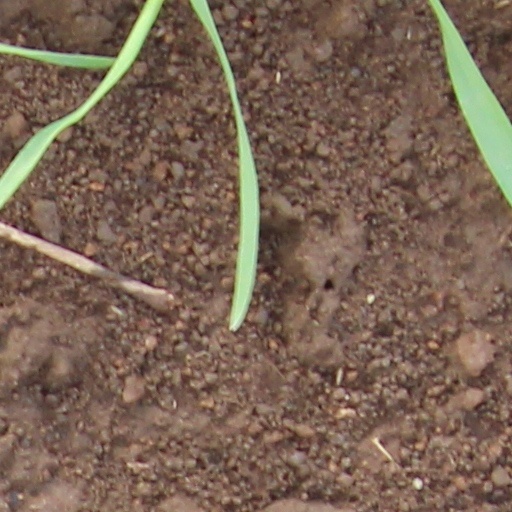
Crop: wheat